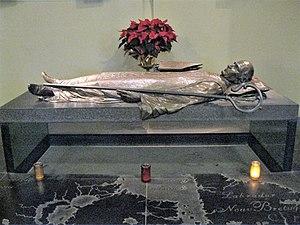
Gisant de François de Montmorency Laval, basilique-cathédrale Notre-Dame de Québec
Saint François de Montmorency-Laval, connu dans l'histoire de la Nouvelle-France comme Mᵍʳ de Laval, né le 30 avril 1623 à Montigny-sur-Avre et mort le 6 mai 1708 à Québec, est le premier évêque et le fondateur du Séminaire de Québec, une communauté de prêtres diocésains toujours existante. Il a été proclamé saint le 3 avril 2014 par le pape François, qui a utilisé le rare processus de la canonisation équipollente. On le fête le 6 mai, anniversaire de sa mort.